Ivo Puhonny

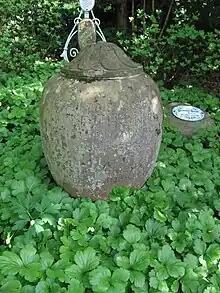
Ivo Puhonny's urn at the Baden-Baden cemetery

Puhonny married his school sweetheart Lisa, with whom he had two daughters, Eva and Doris. His home in Baden-Baden was a gathering place for important artists of the time, including Else Lasker-Schüler, Otto Flake, Klabund and Carl Sternheim. Puhonny was prone to depression because of his experiences during World War I, and the emergence of Nazism affected him due to his foreign-sounding name and the socially critical nature of his work, which became increasingly sidelined after World War II began. His circle of friends and acquaintances included Jews whose emigration, deportation and suicides exacerbated his depression. Suffering from a nervous disorder, he died at a sanatorium in Stuttgart following a stroke.